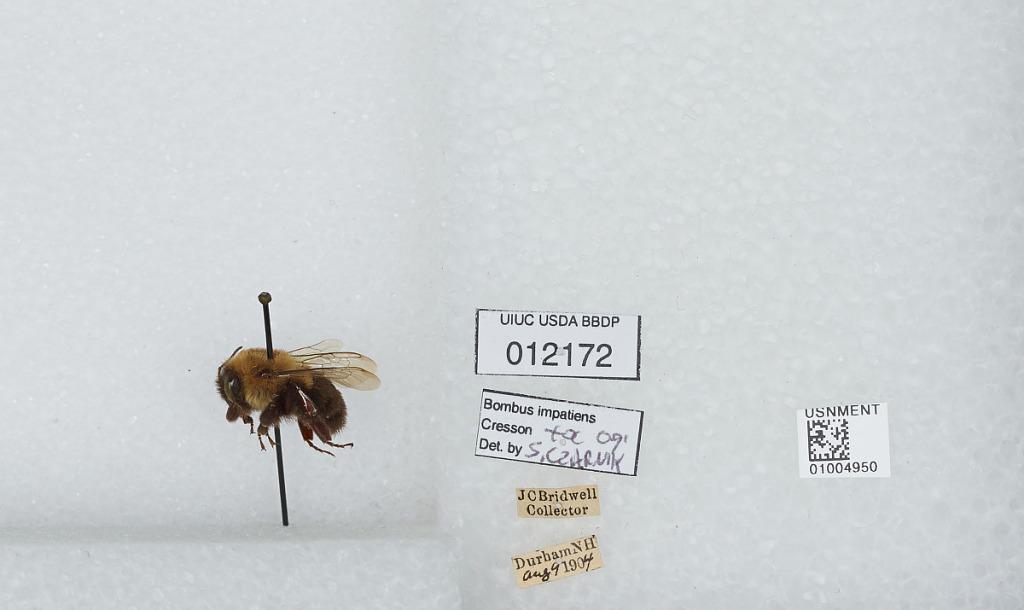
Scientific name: Bombus (Pyrobombus) impatiens Cresson
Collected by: J. Bridwell
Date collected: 1904-8-9
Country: United States
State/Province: New Hampshire
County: Strafford
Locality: Durham
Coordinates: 43.1339, -70.9264
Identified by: Czarnik, S.